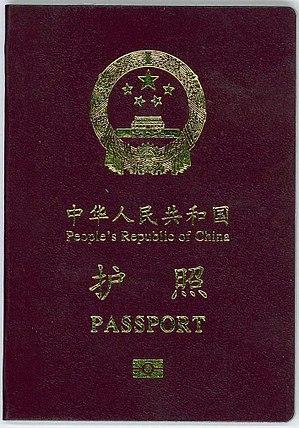
Le passeport chinois est un document de voyage international délivré aux ressortissants chinois qui se sont enregistrés comme résidents de la Chine continentale, et qui peut aussi servir de preuve de la citoyenneté chinoise. Selon le principe « un pays, deux systèmes », le passeport de la région administrative spéciale de Hong Kong et le passeport de la région administrative spéciale de Macao sont délivrés respectivement aux ressortissants chinois qui sont résidents permanents de Hong Kong et de Macao par les deux gouvernements des RAS sous l'autorisation du gouvernement central de la RPC.
Un passeport est un document de circulation délivré par le gouvernement d'un État à ses citoyens, pièce d'identité permettant à son porteur de voyager à l'étranger. Toute personne sollicitant l'entrée dans un pays autre que le sien, comme touriste, étudiant ou travailleur, doit remplir certaines formalités et solliciter une autorisation. Pour franchir une frontière le passeport est généralement requis, pouvant être couplé à un visa.
Les passeports dont le nom est indiqué en italique sont émis par des États non reconnus internationalement.